Titli (2023 TV series)

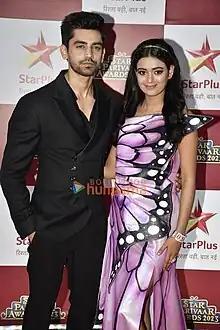
Mishra and Solanki at Star Parivaar Awards 2023

Neha Solanki as “Titli” and Avinash Mishra as “Garv” were signed as the leads. Vatsal Sheth was confirmed for playing a cameo in the show. This marks the second collaboration between Mishra and Solanki after "Sethji".